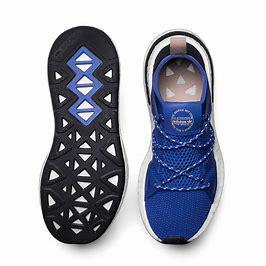
Brand: Adidas
Model: Arkyn